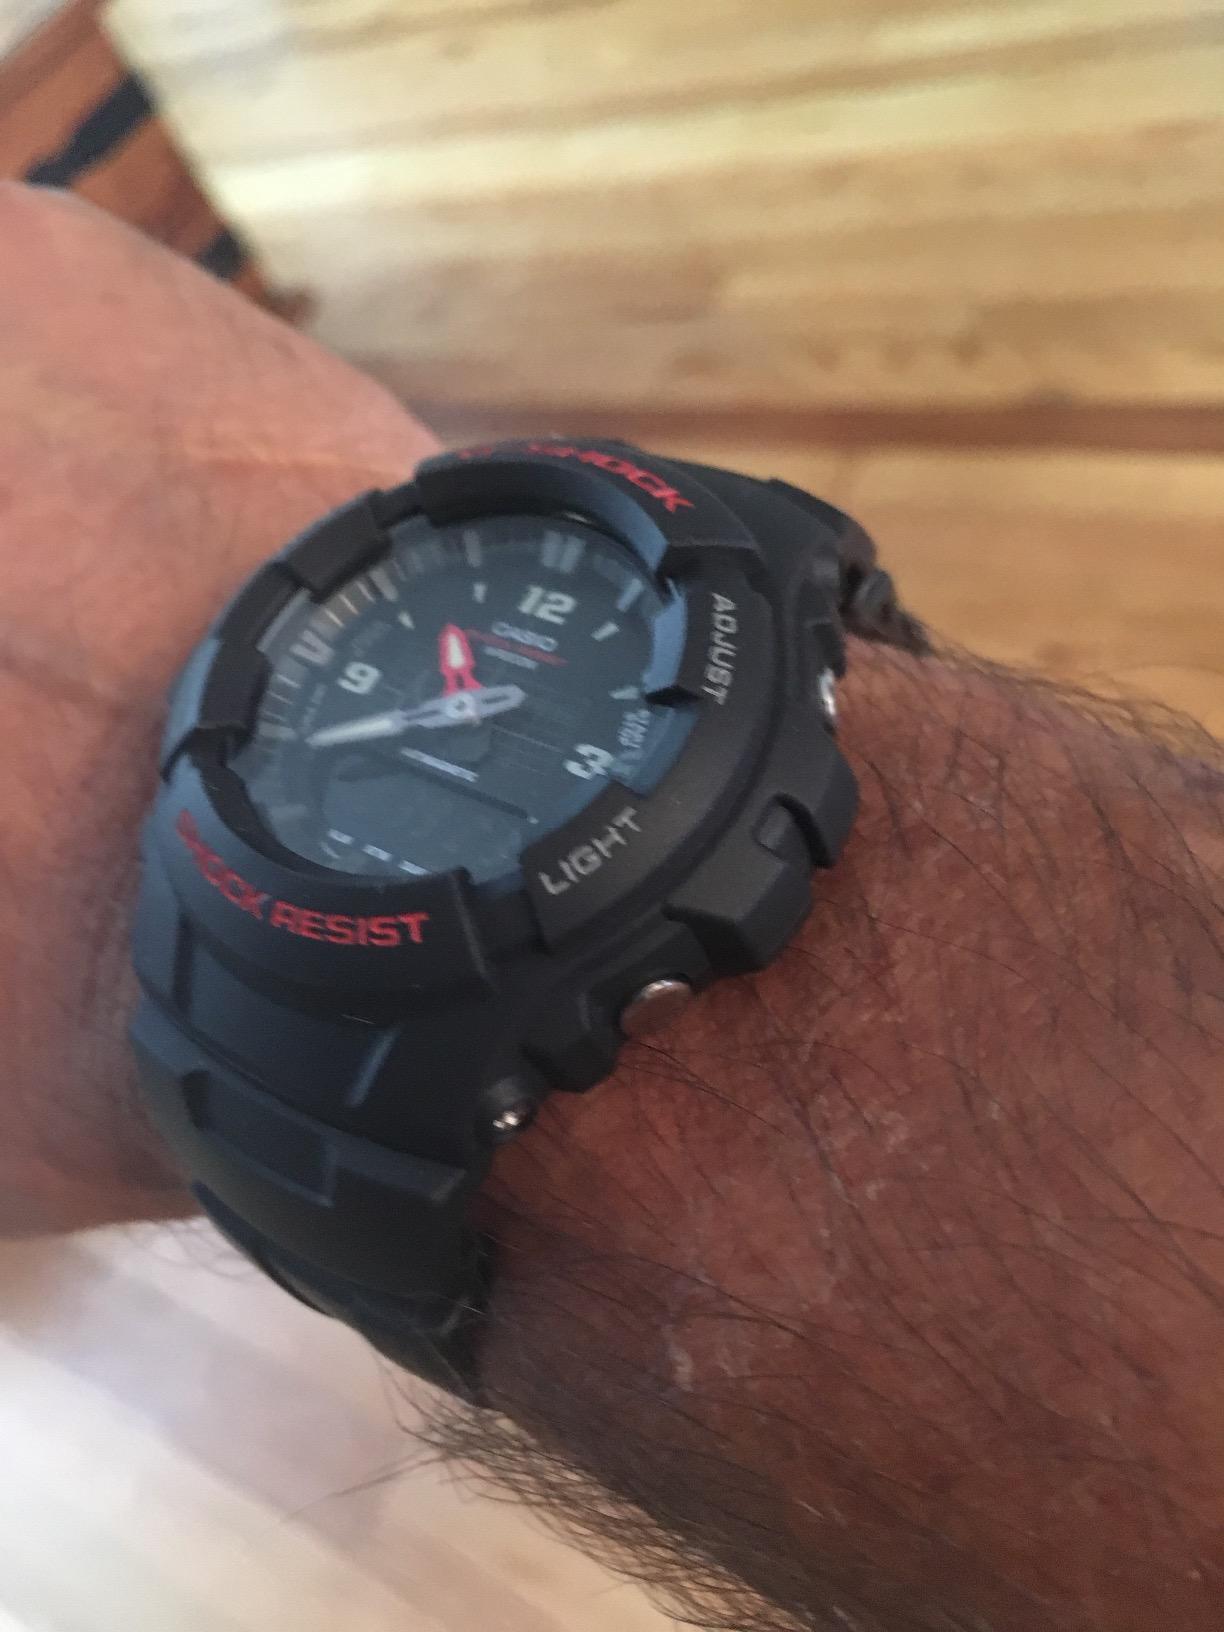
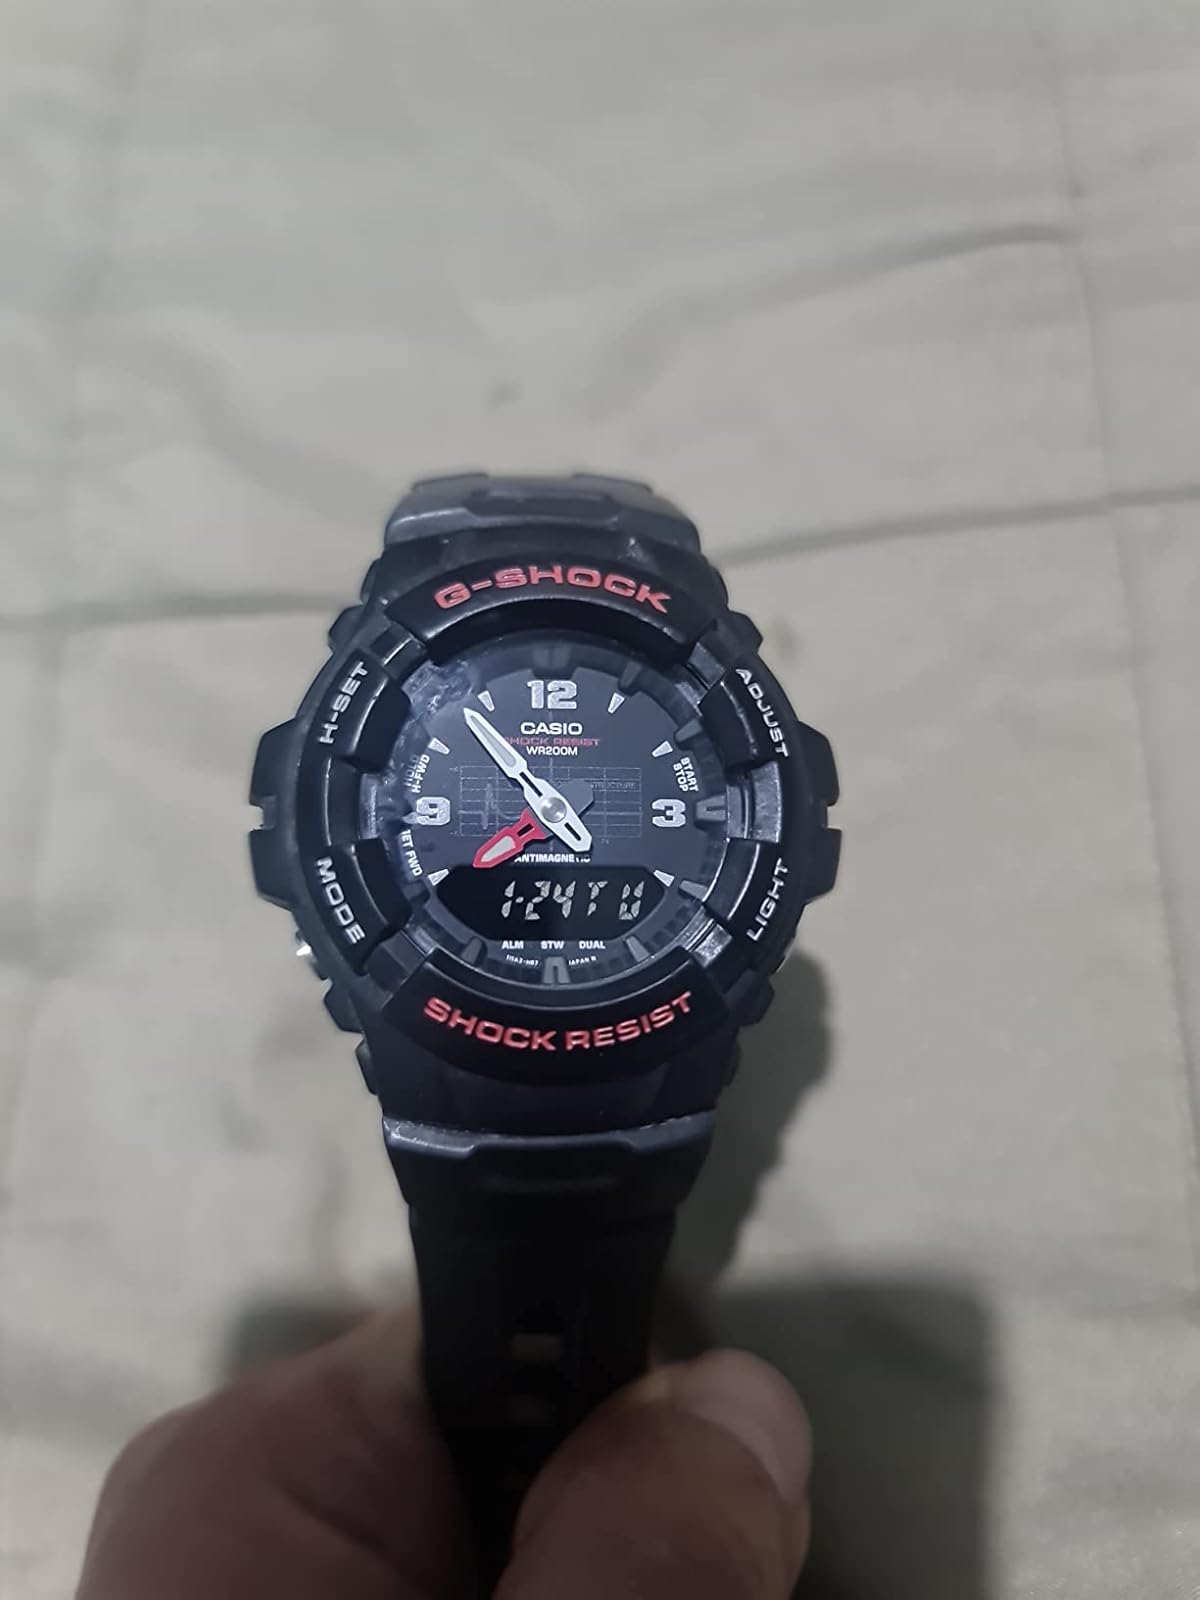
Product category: accessories_watch
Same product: yes